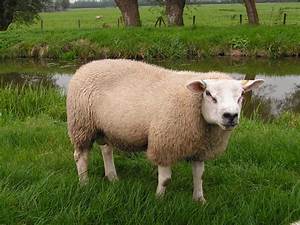
Label: pecora